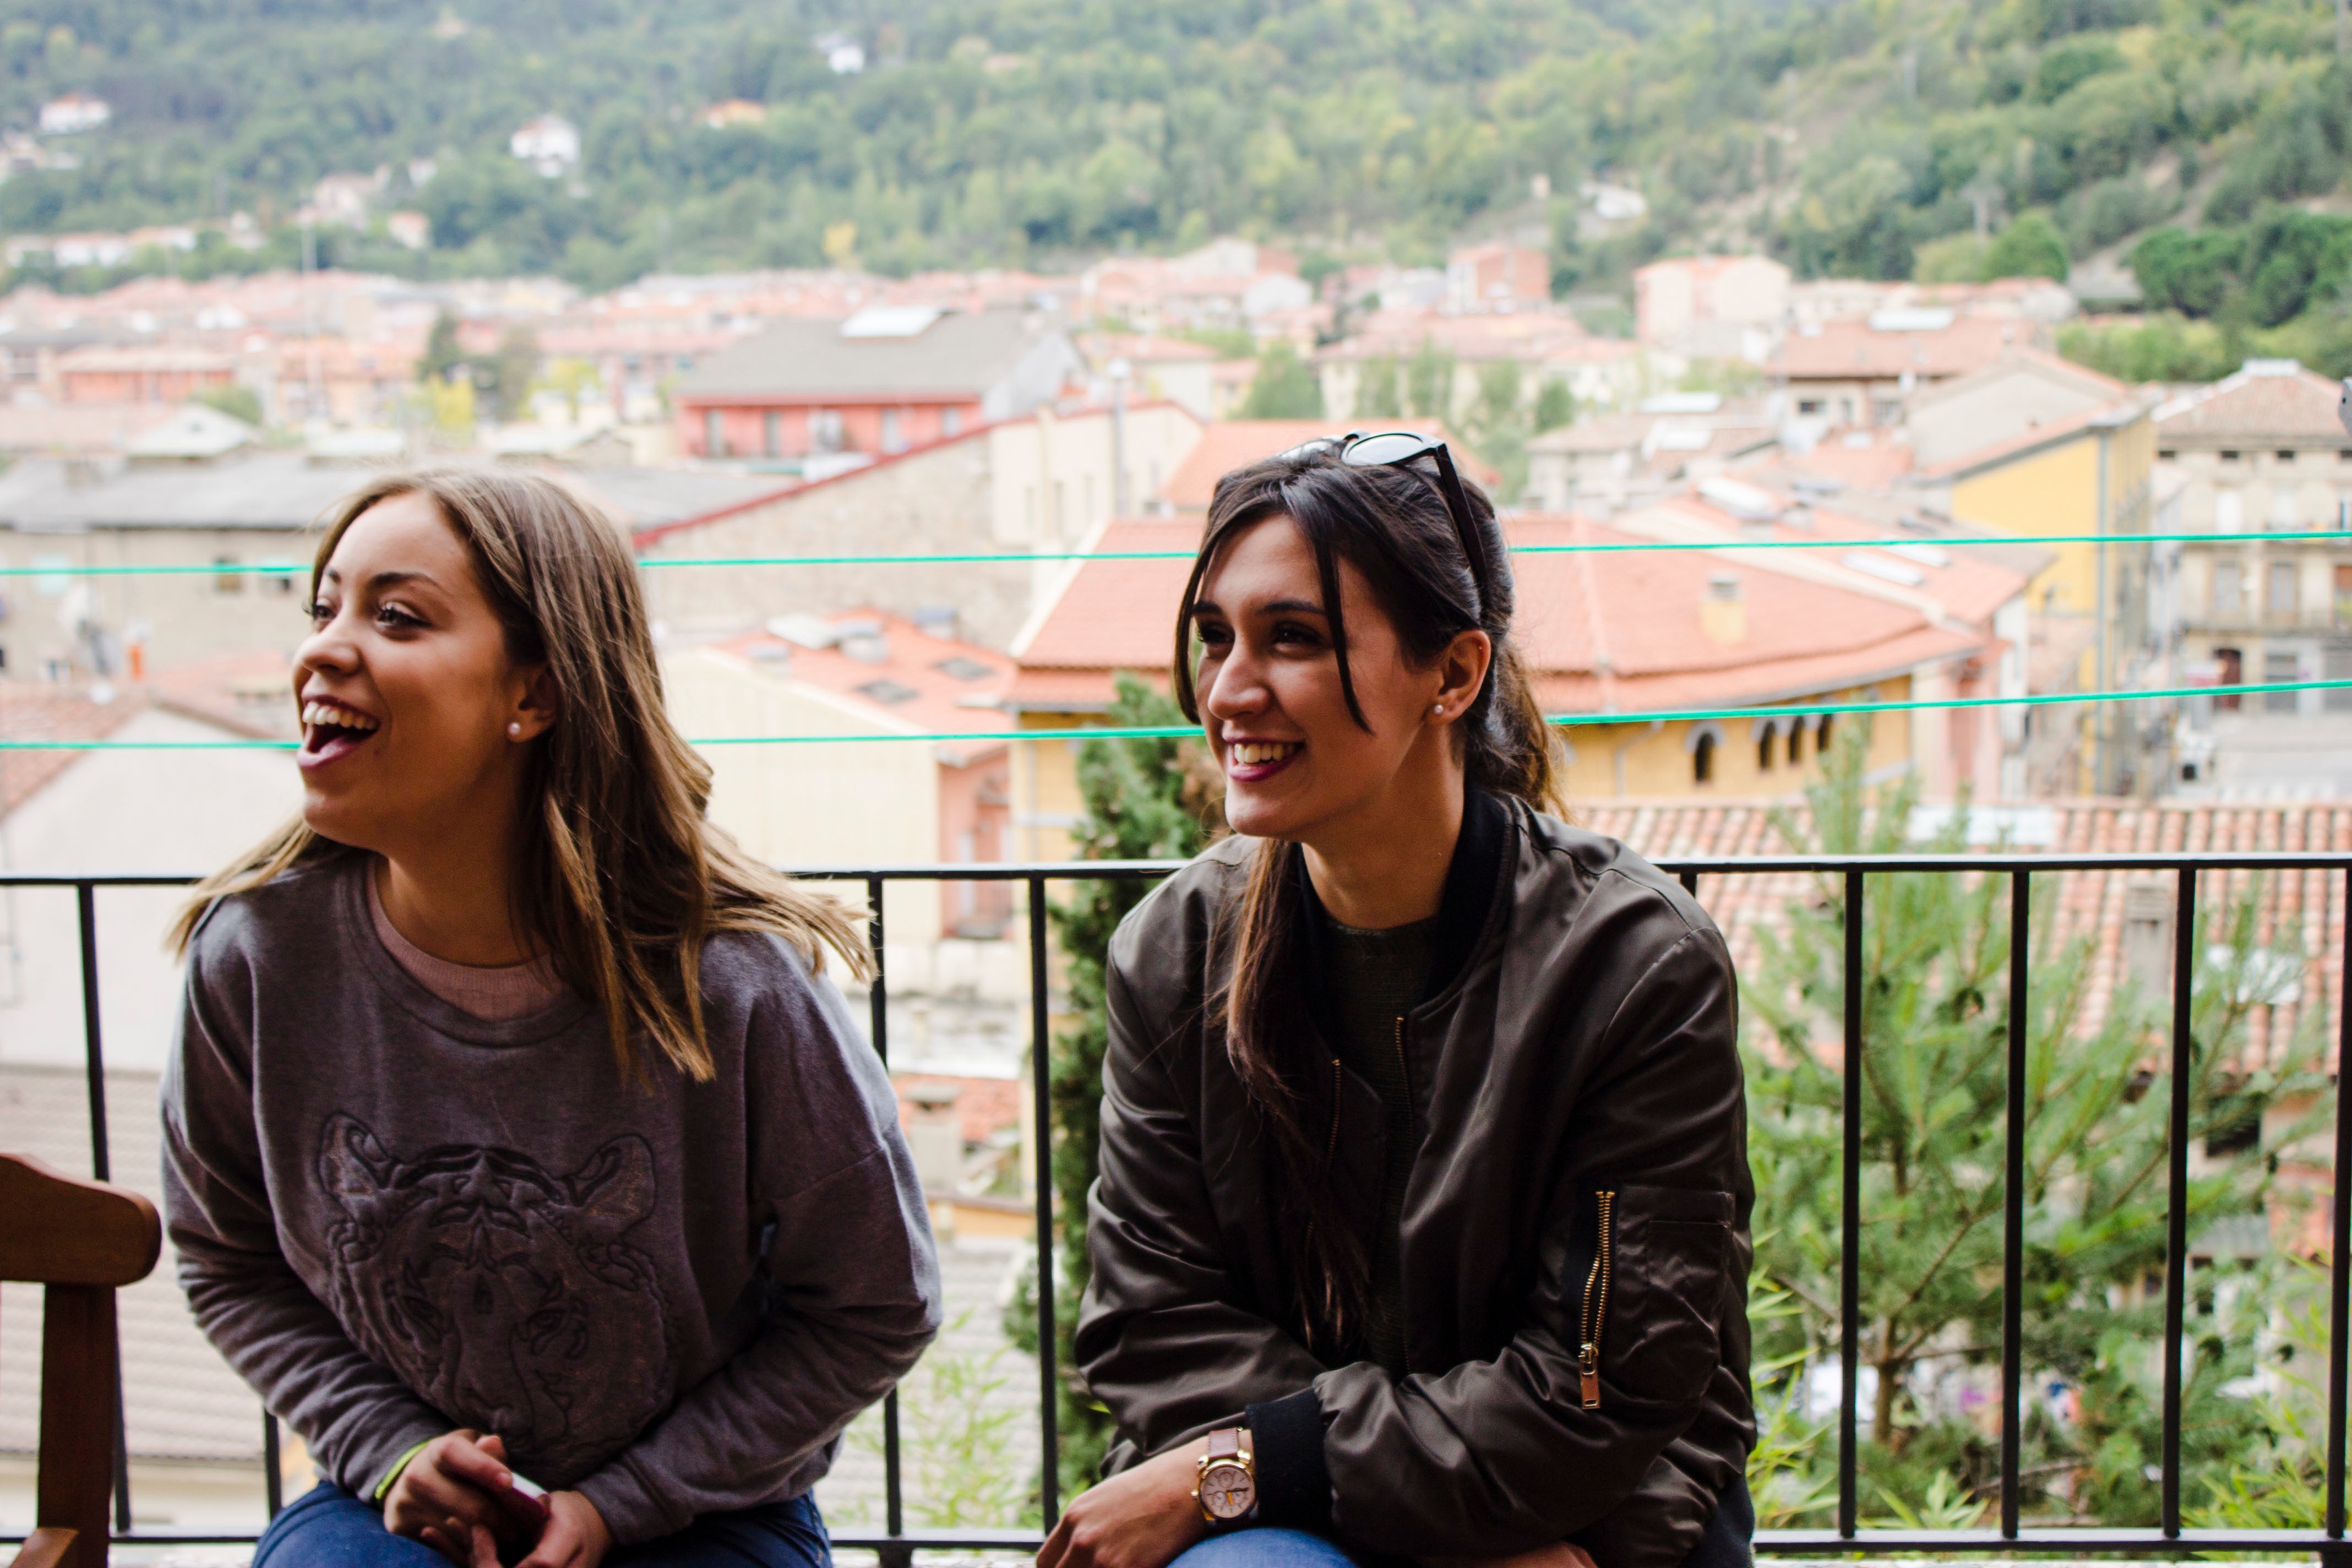
people, travel